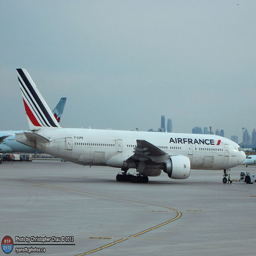
A large commercial airplane parked on the runway
The large, white jumbo jet is parked on an airport runway.
A large passenger plane is parked on the runway.
a large air plane on a run way
A Air France jet taxing on tarmac at airport.